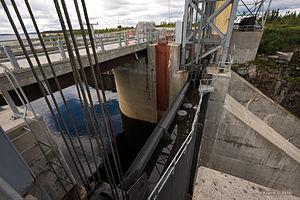
Vannes de l'évacuateur de crues Duplanter du réservoir de Caniapiscau.
Le projet de la Baie-James désigne une série d'aménagements hydroélectriques qui ont été construits pour Hydro-Québec par la Société d'énergie de la Baie James dans le bassin versant de la Grande Rivière et d'autres rivières du Nord-du-Québec depuis 1973. La puissance installée des neuf centrales en service atteignait 16 527 mégawatts à la fin de 2010. Deux centrales en construction, Eastmain-1-A et de la Sarcelle portent la capacité du complexe à 17 445 MW en 2012. La puissance installée du complexe équivaut à celle de toutes les centrales électriques d'un pays comme la Belgique.